Fore Abbey

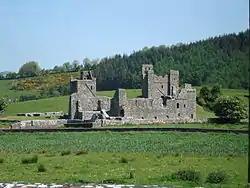

Fore Abbey is the ruins of a Benedictine and Early Gaelic 7th century Abbey with associated Mill, Anchorite's Cell, Holy Wells and a structure associated with St. Féichín,